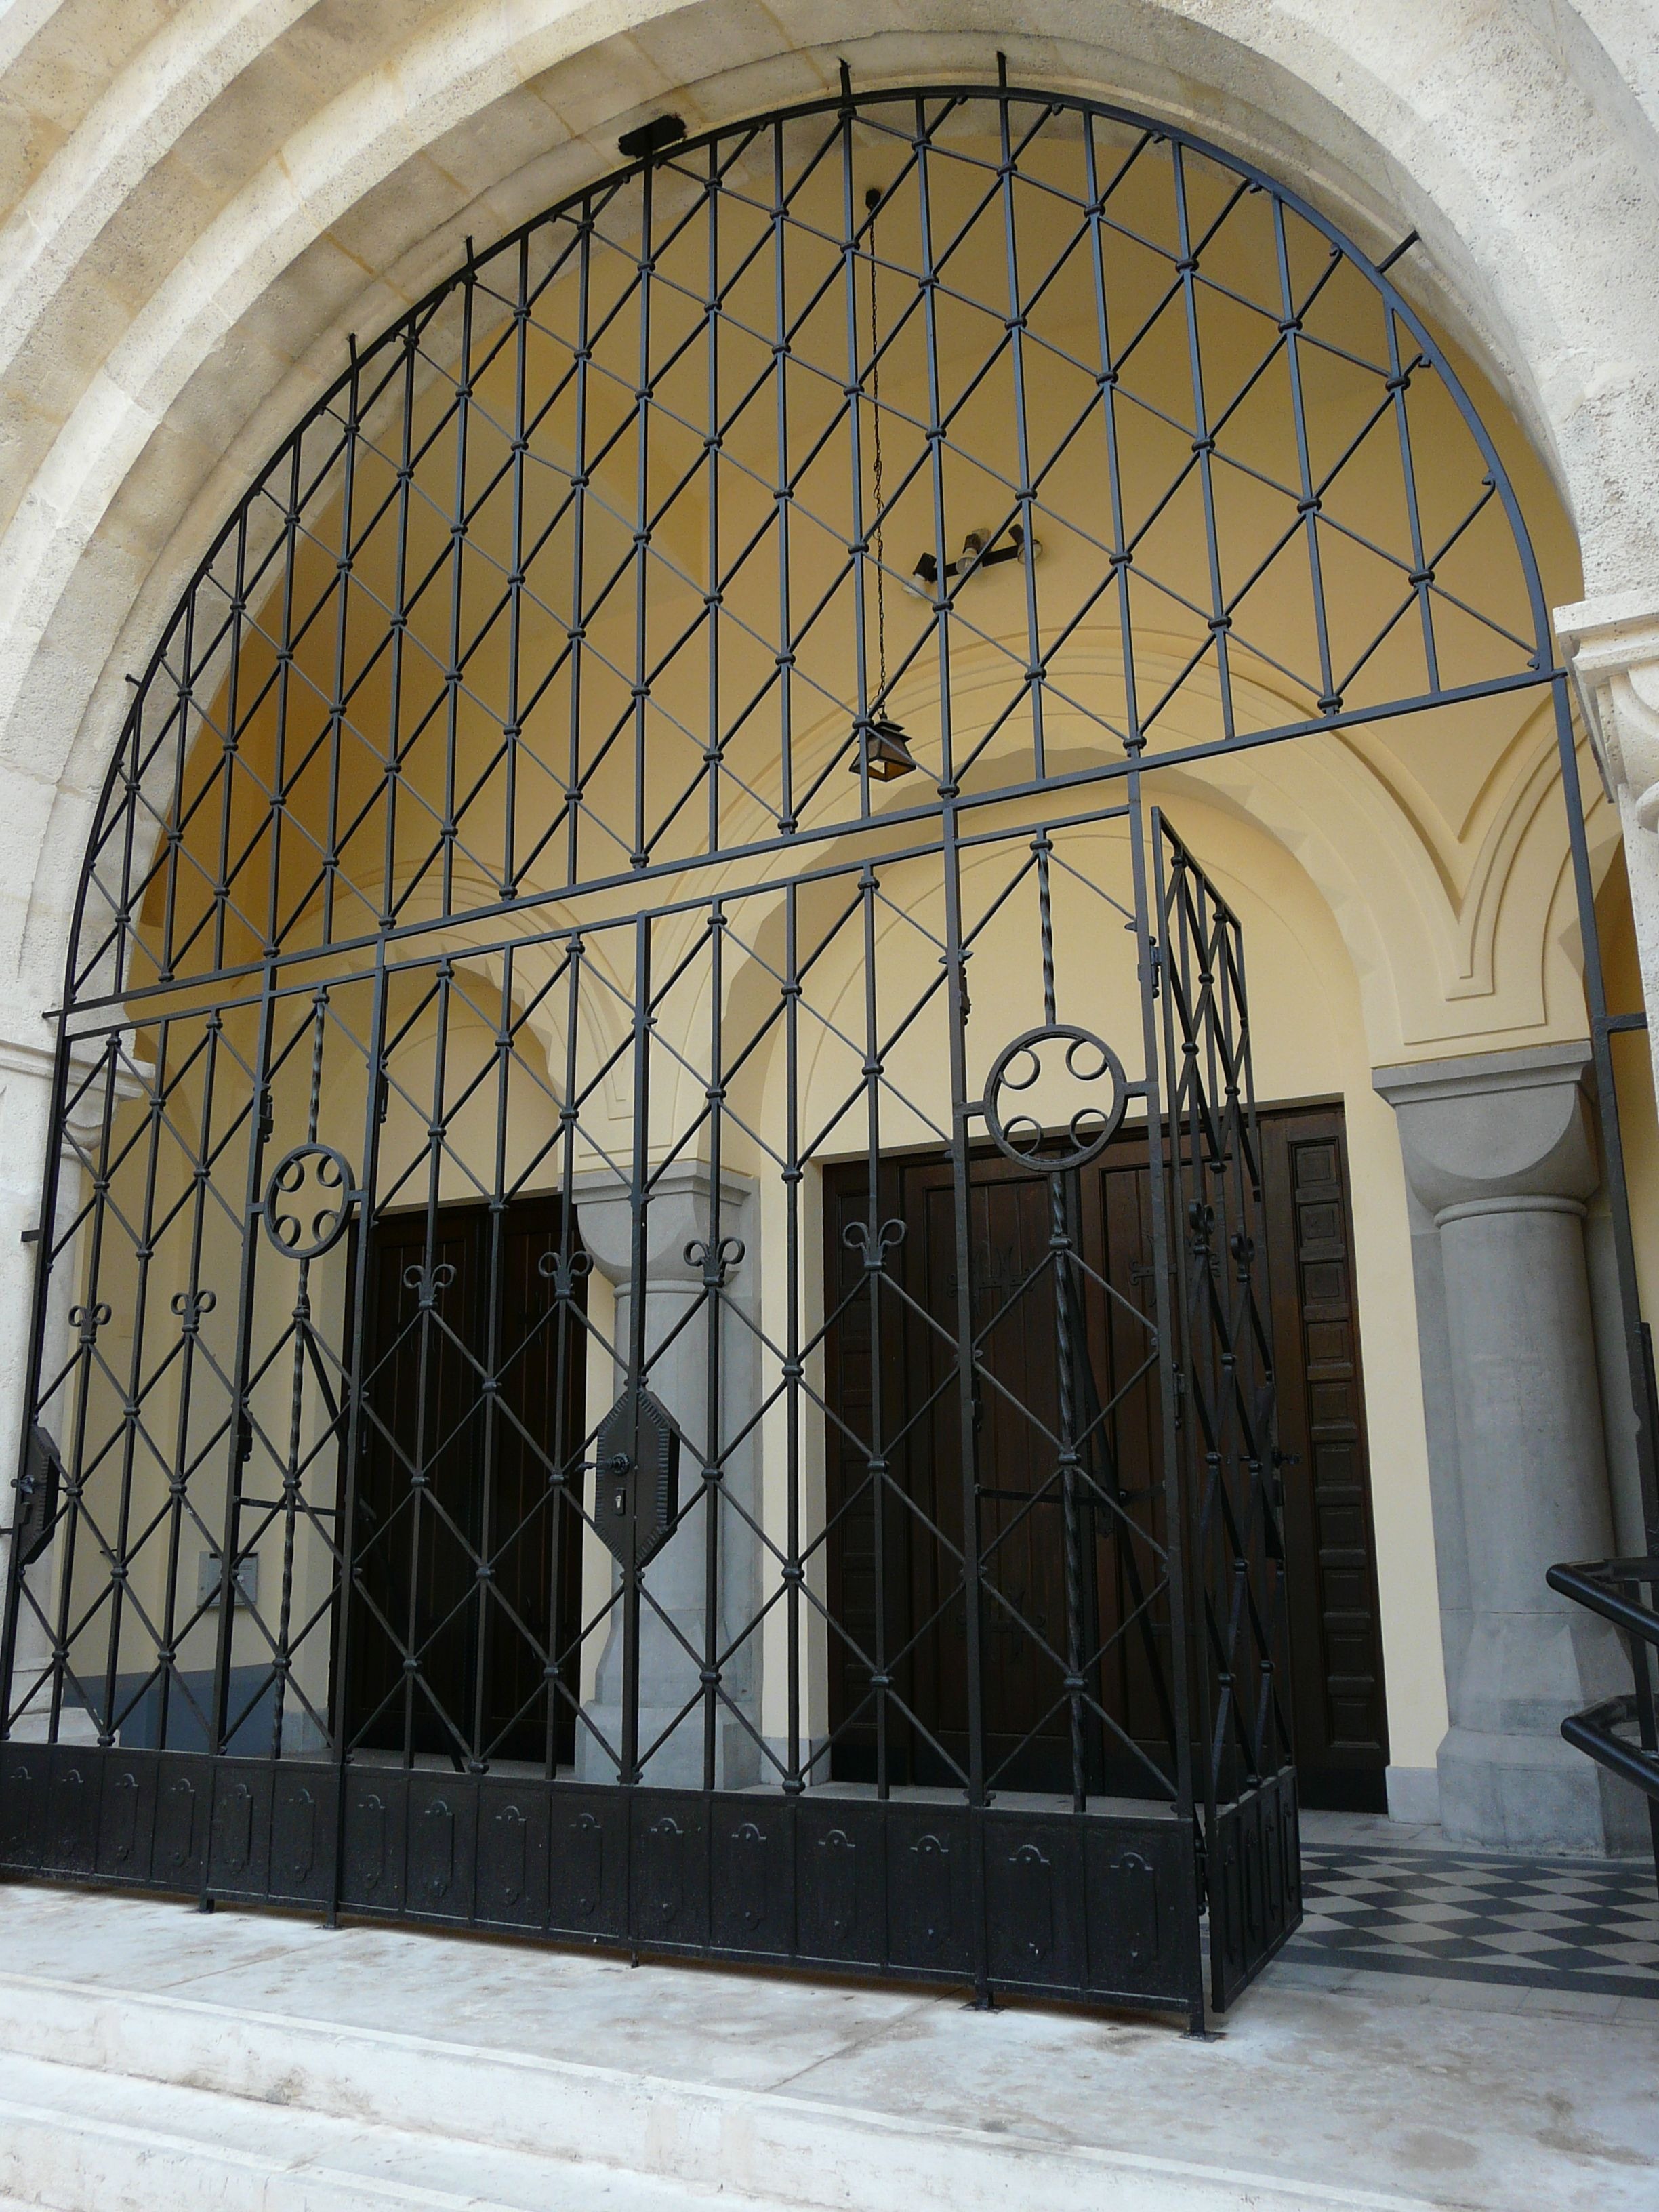
architecture, window, building, arch, entrance, facade, church, budapest, hungary, tourist attraction, wrought iron, the martin declaration